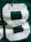
Number: 8